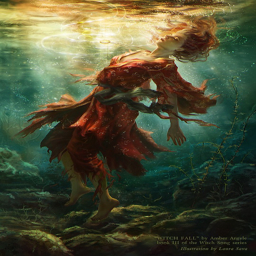
digital art selected for the #